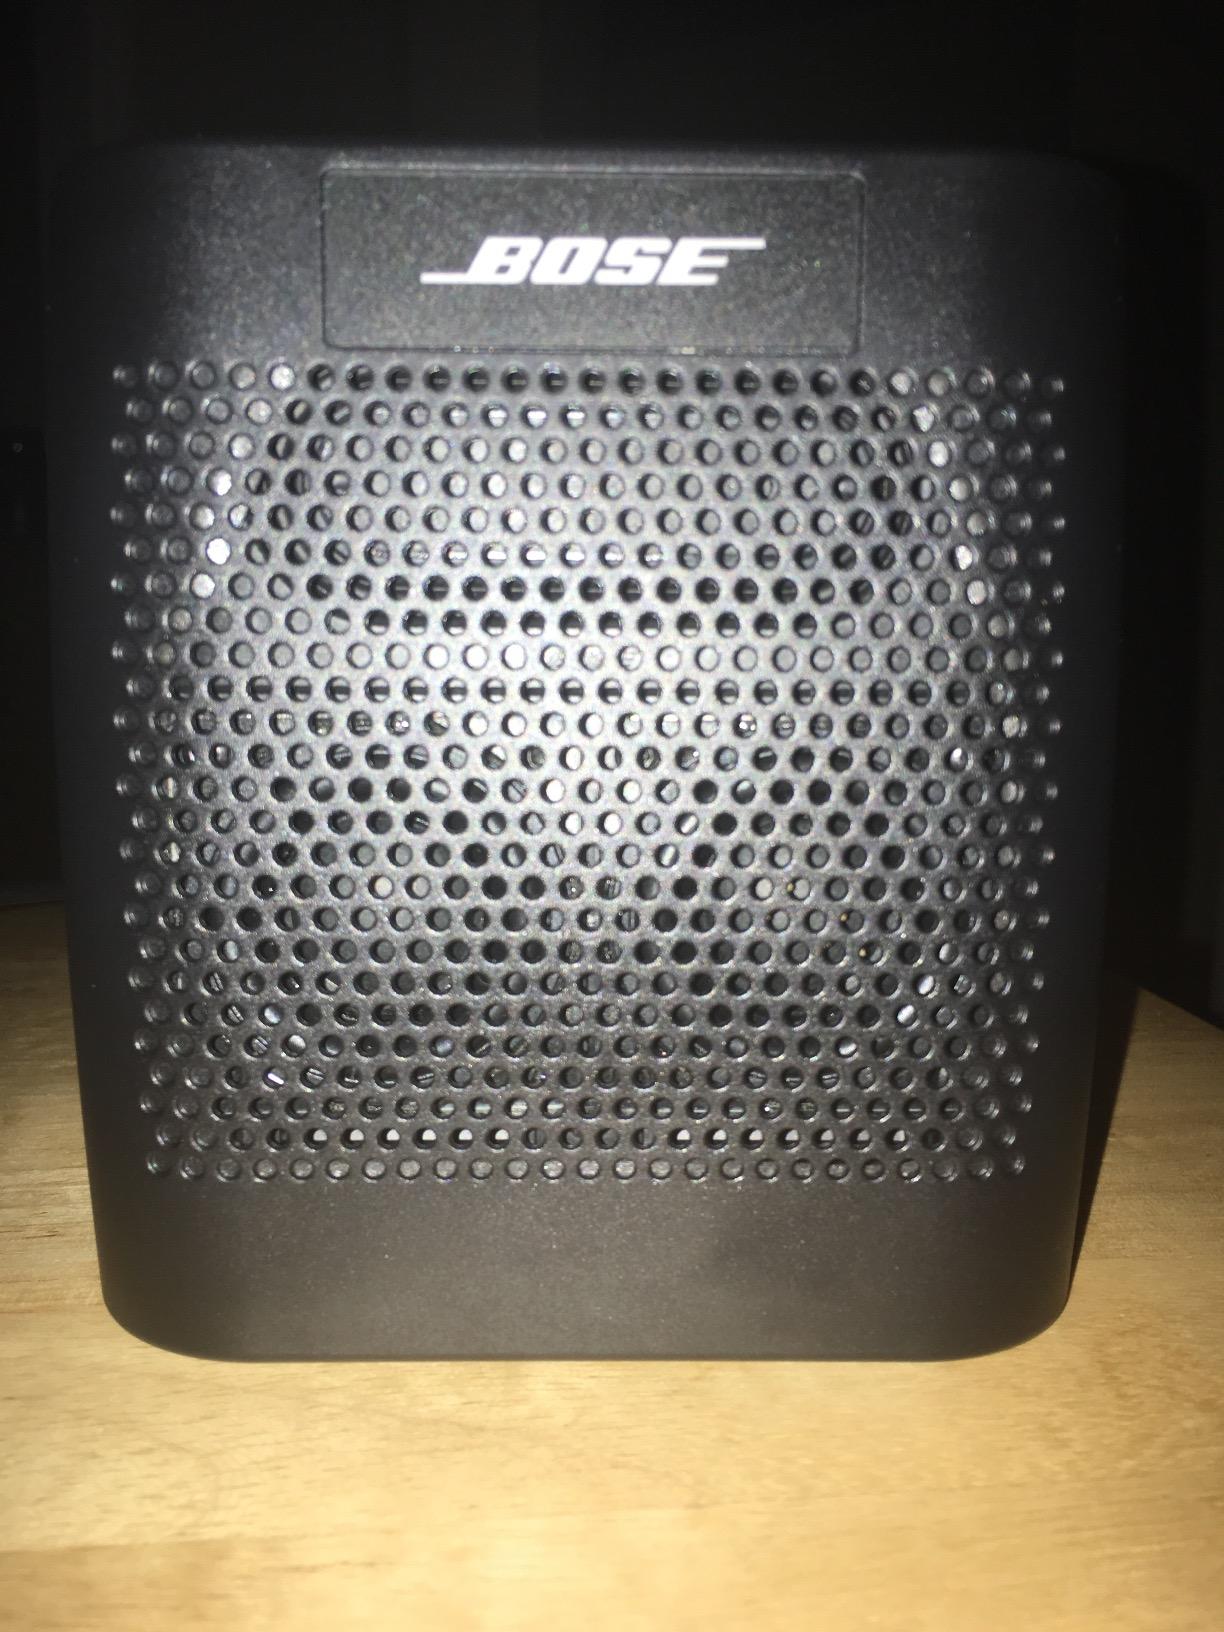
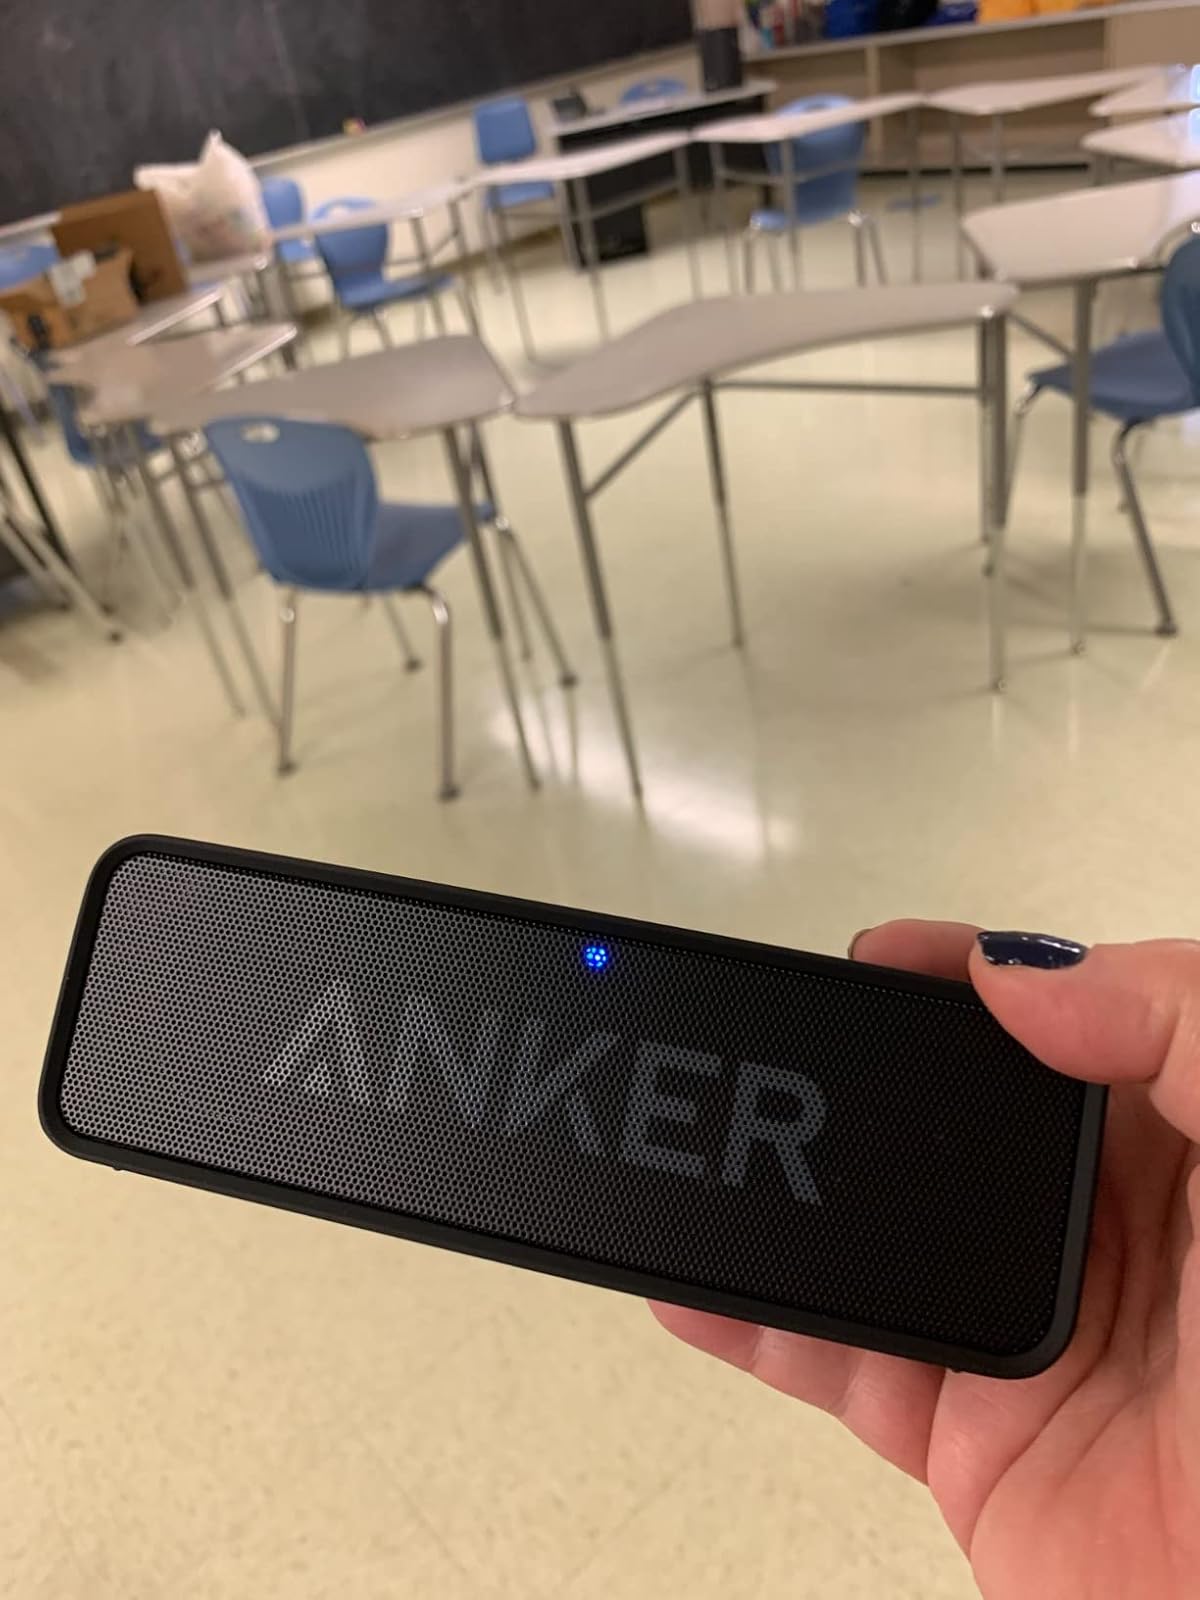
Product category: speaker
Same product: no